Conder token

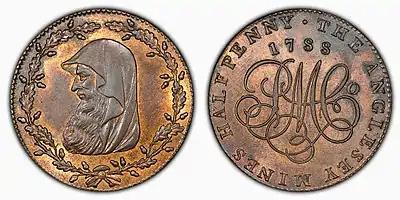
A halfpenny token issued by the Parys Mine Company of Anglesey in 1788. The hooded druid design was used for many years, and was the first of hundreds of token designs.

In 1768, one of the largest veins of copper in the world was found at Parys Mountain on the island of Anglesey in the northwest of Wales. In 1785, Thomas Williams (the "Copper King"), acting as a representative of the Parys Mine Company, met with the master of the British mint to propose that regal copper coins be struck using a counterfeit-deterrent method of edge lettering, and offering this technology to the mint free of charge. The stipulation was that the supply of the copper for these new coins would come from the Parys Mine Company. The British mint master did not entertain the offer.